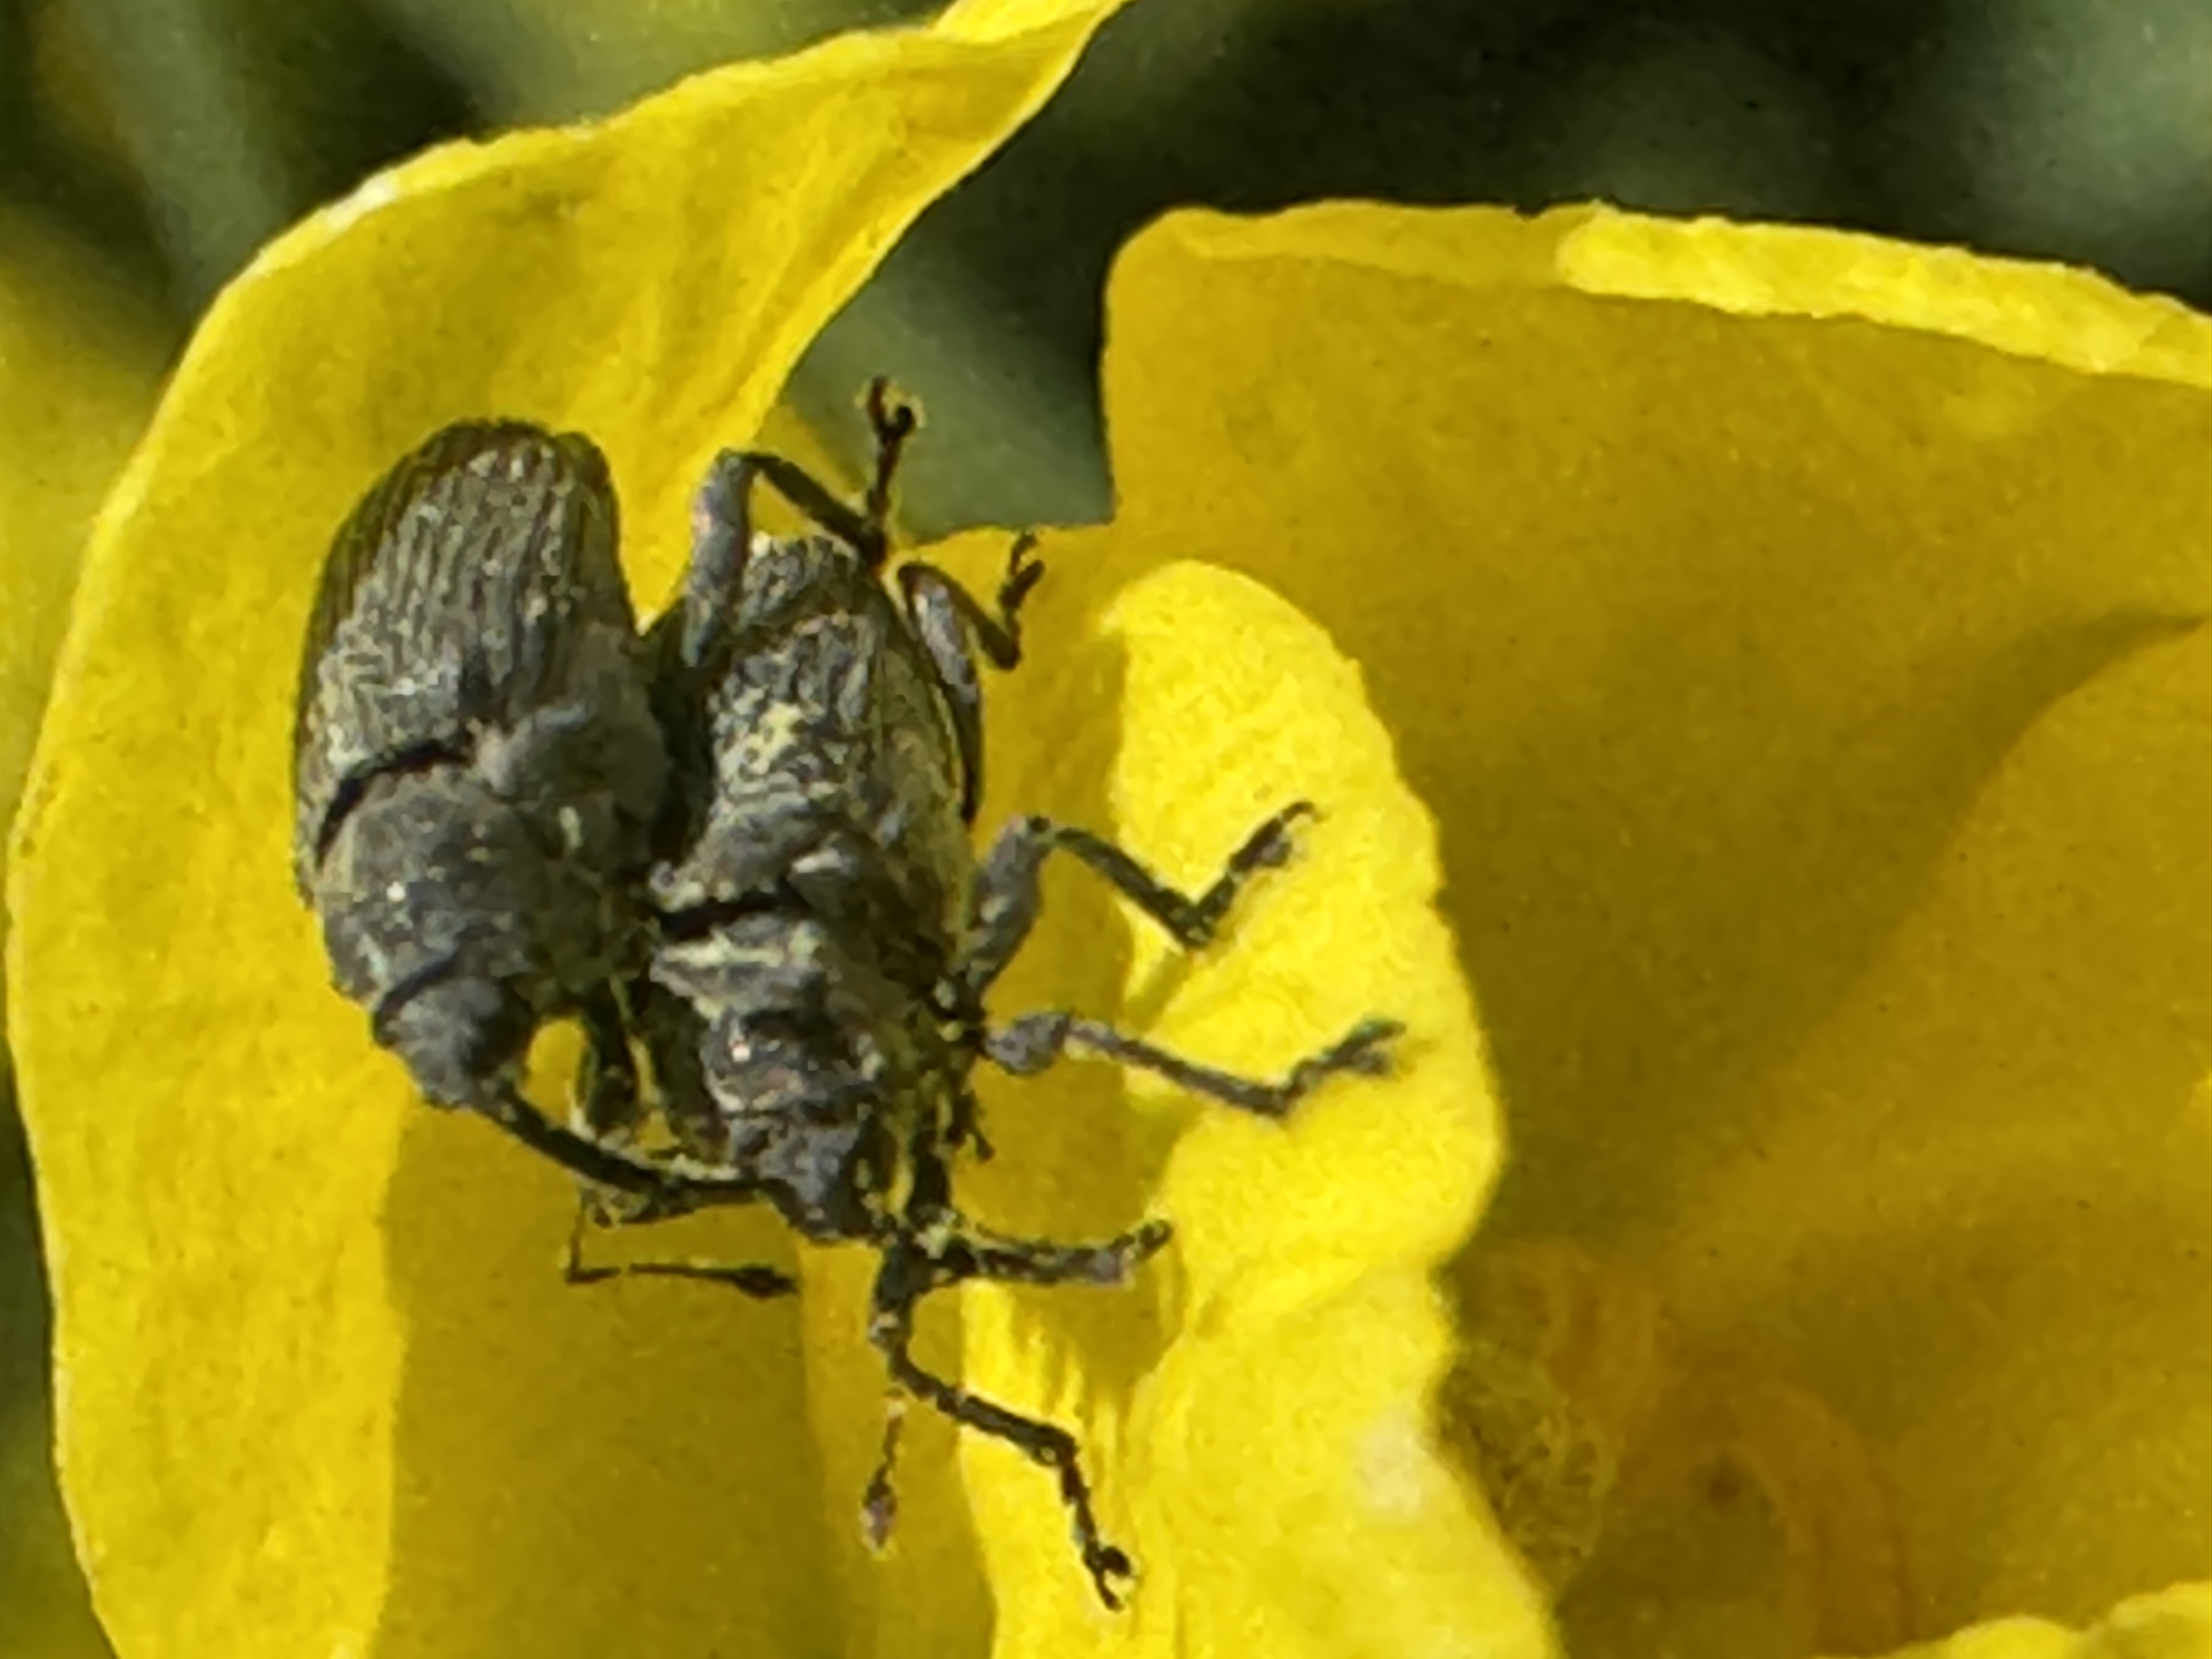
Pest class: Cabbage_seedpod_weevil